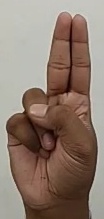
ASL sign: U